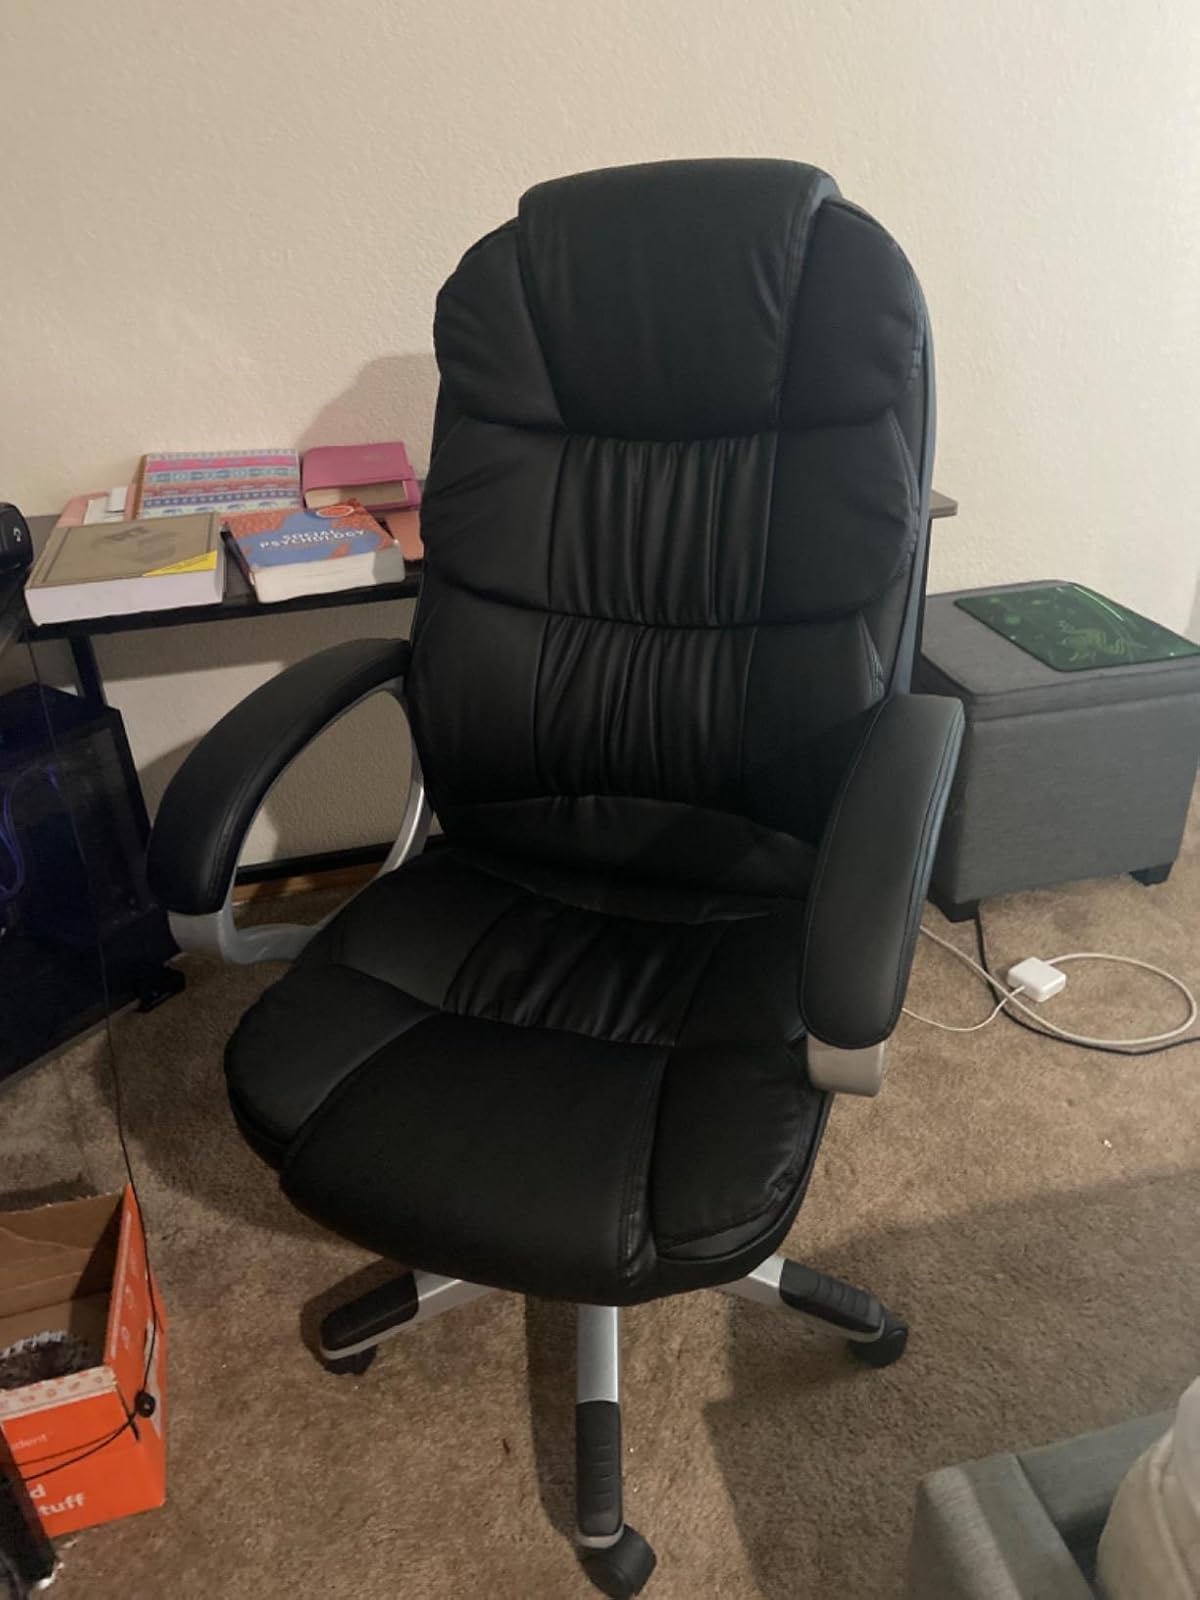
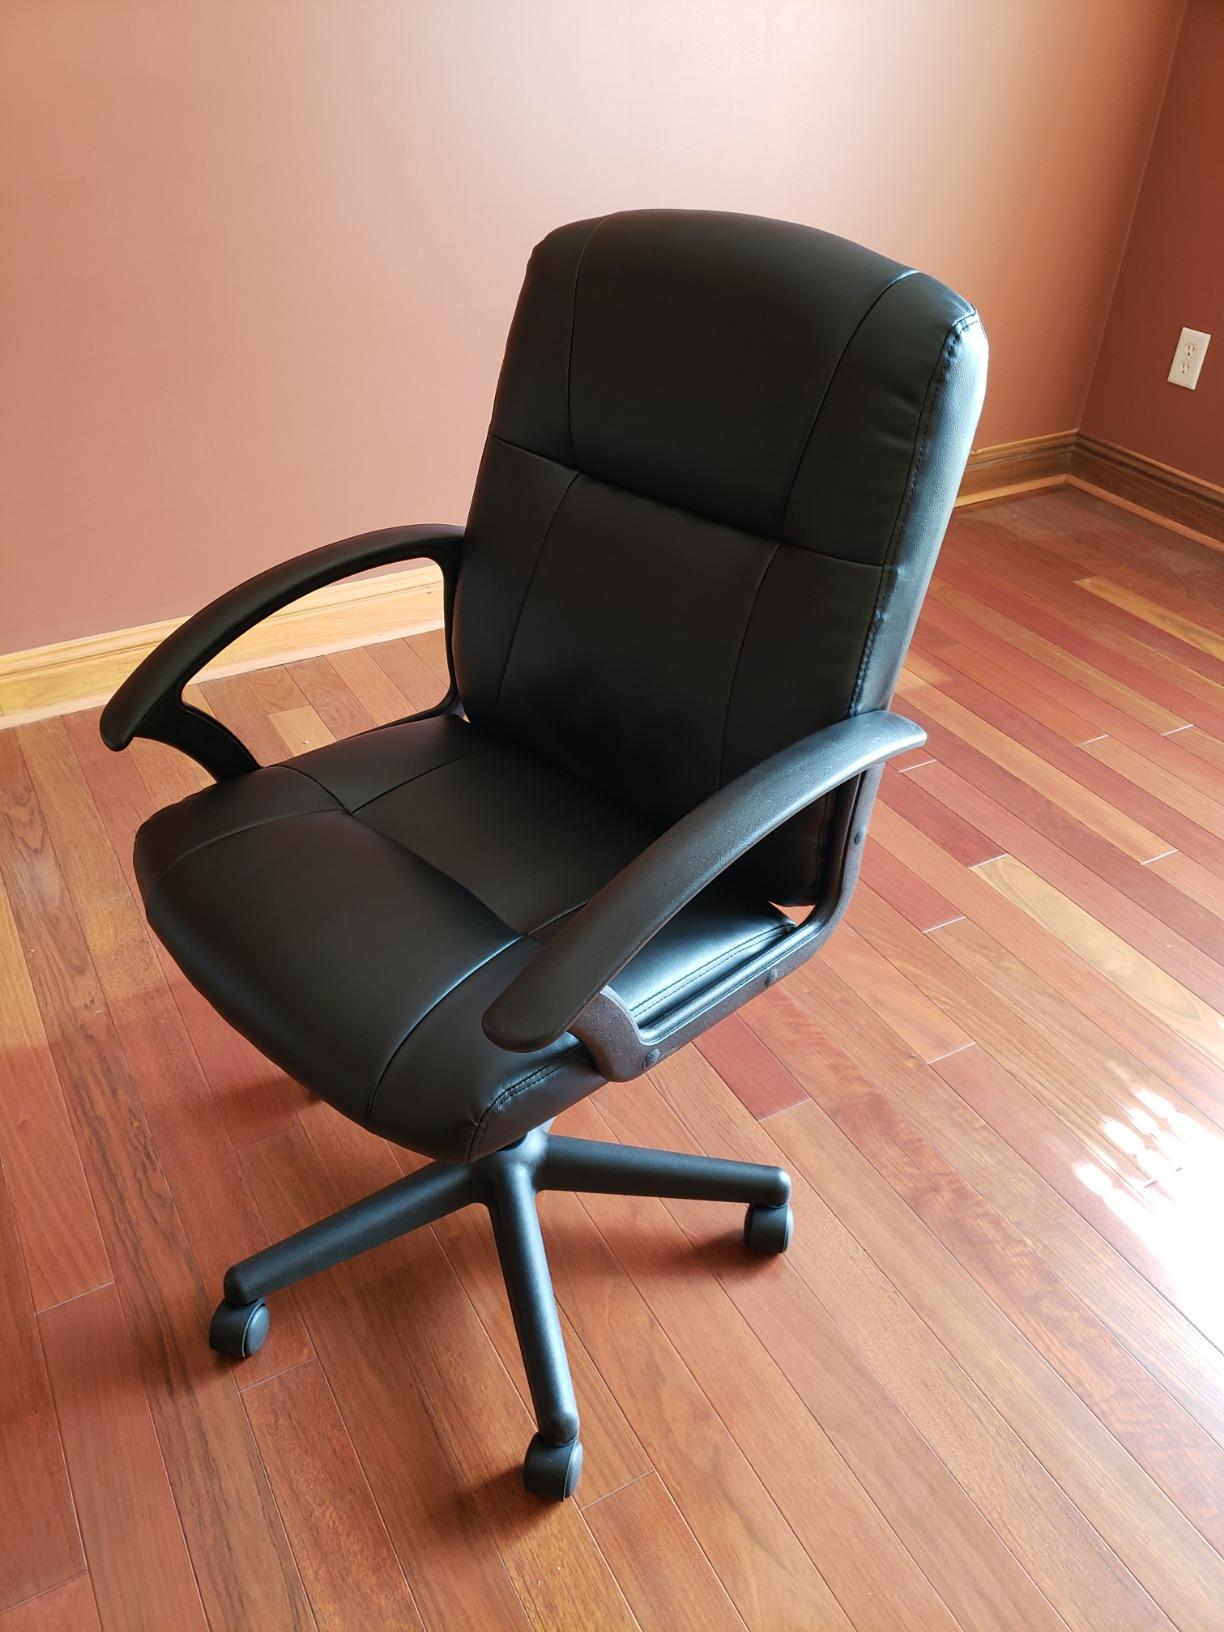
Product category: items_chair
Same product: no